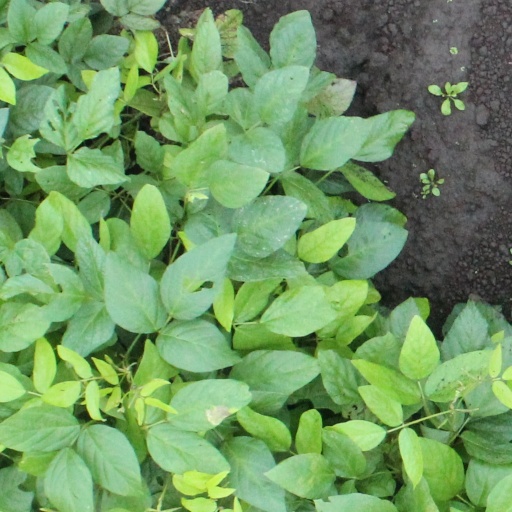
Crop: soybean